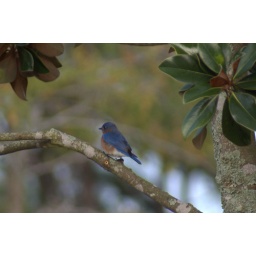
These wonderful little birds come to a park near the house in the winter months.